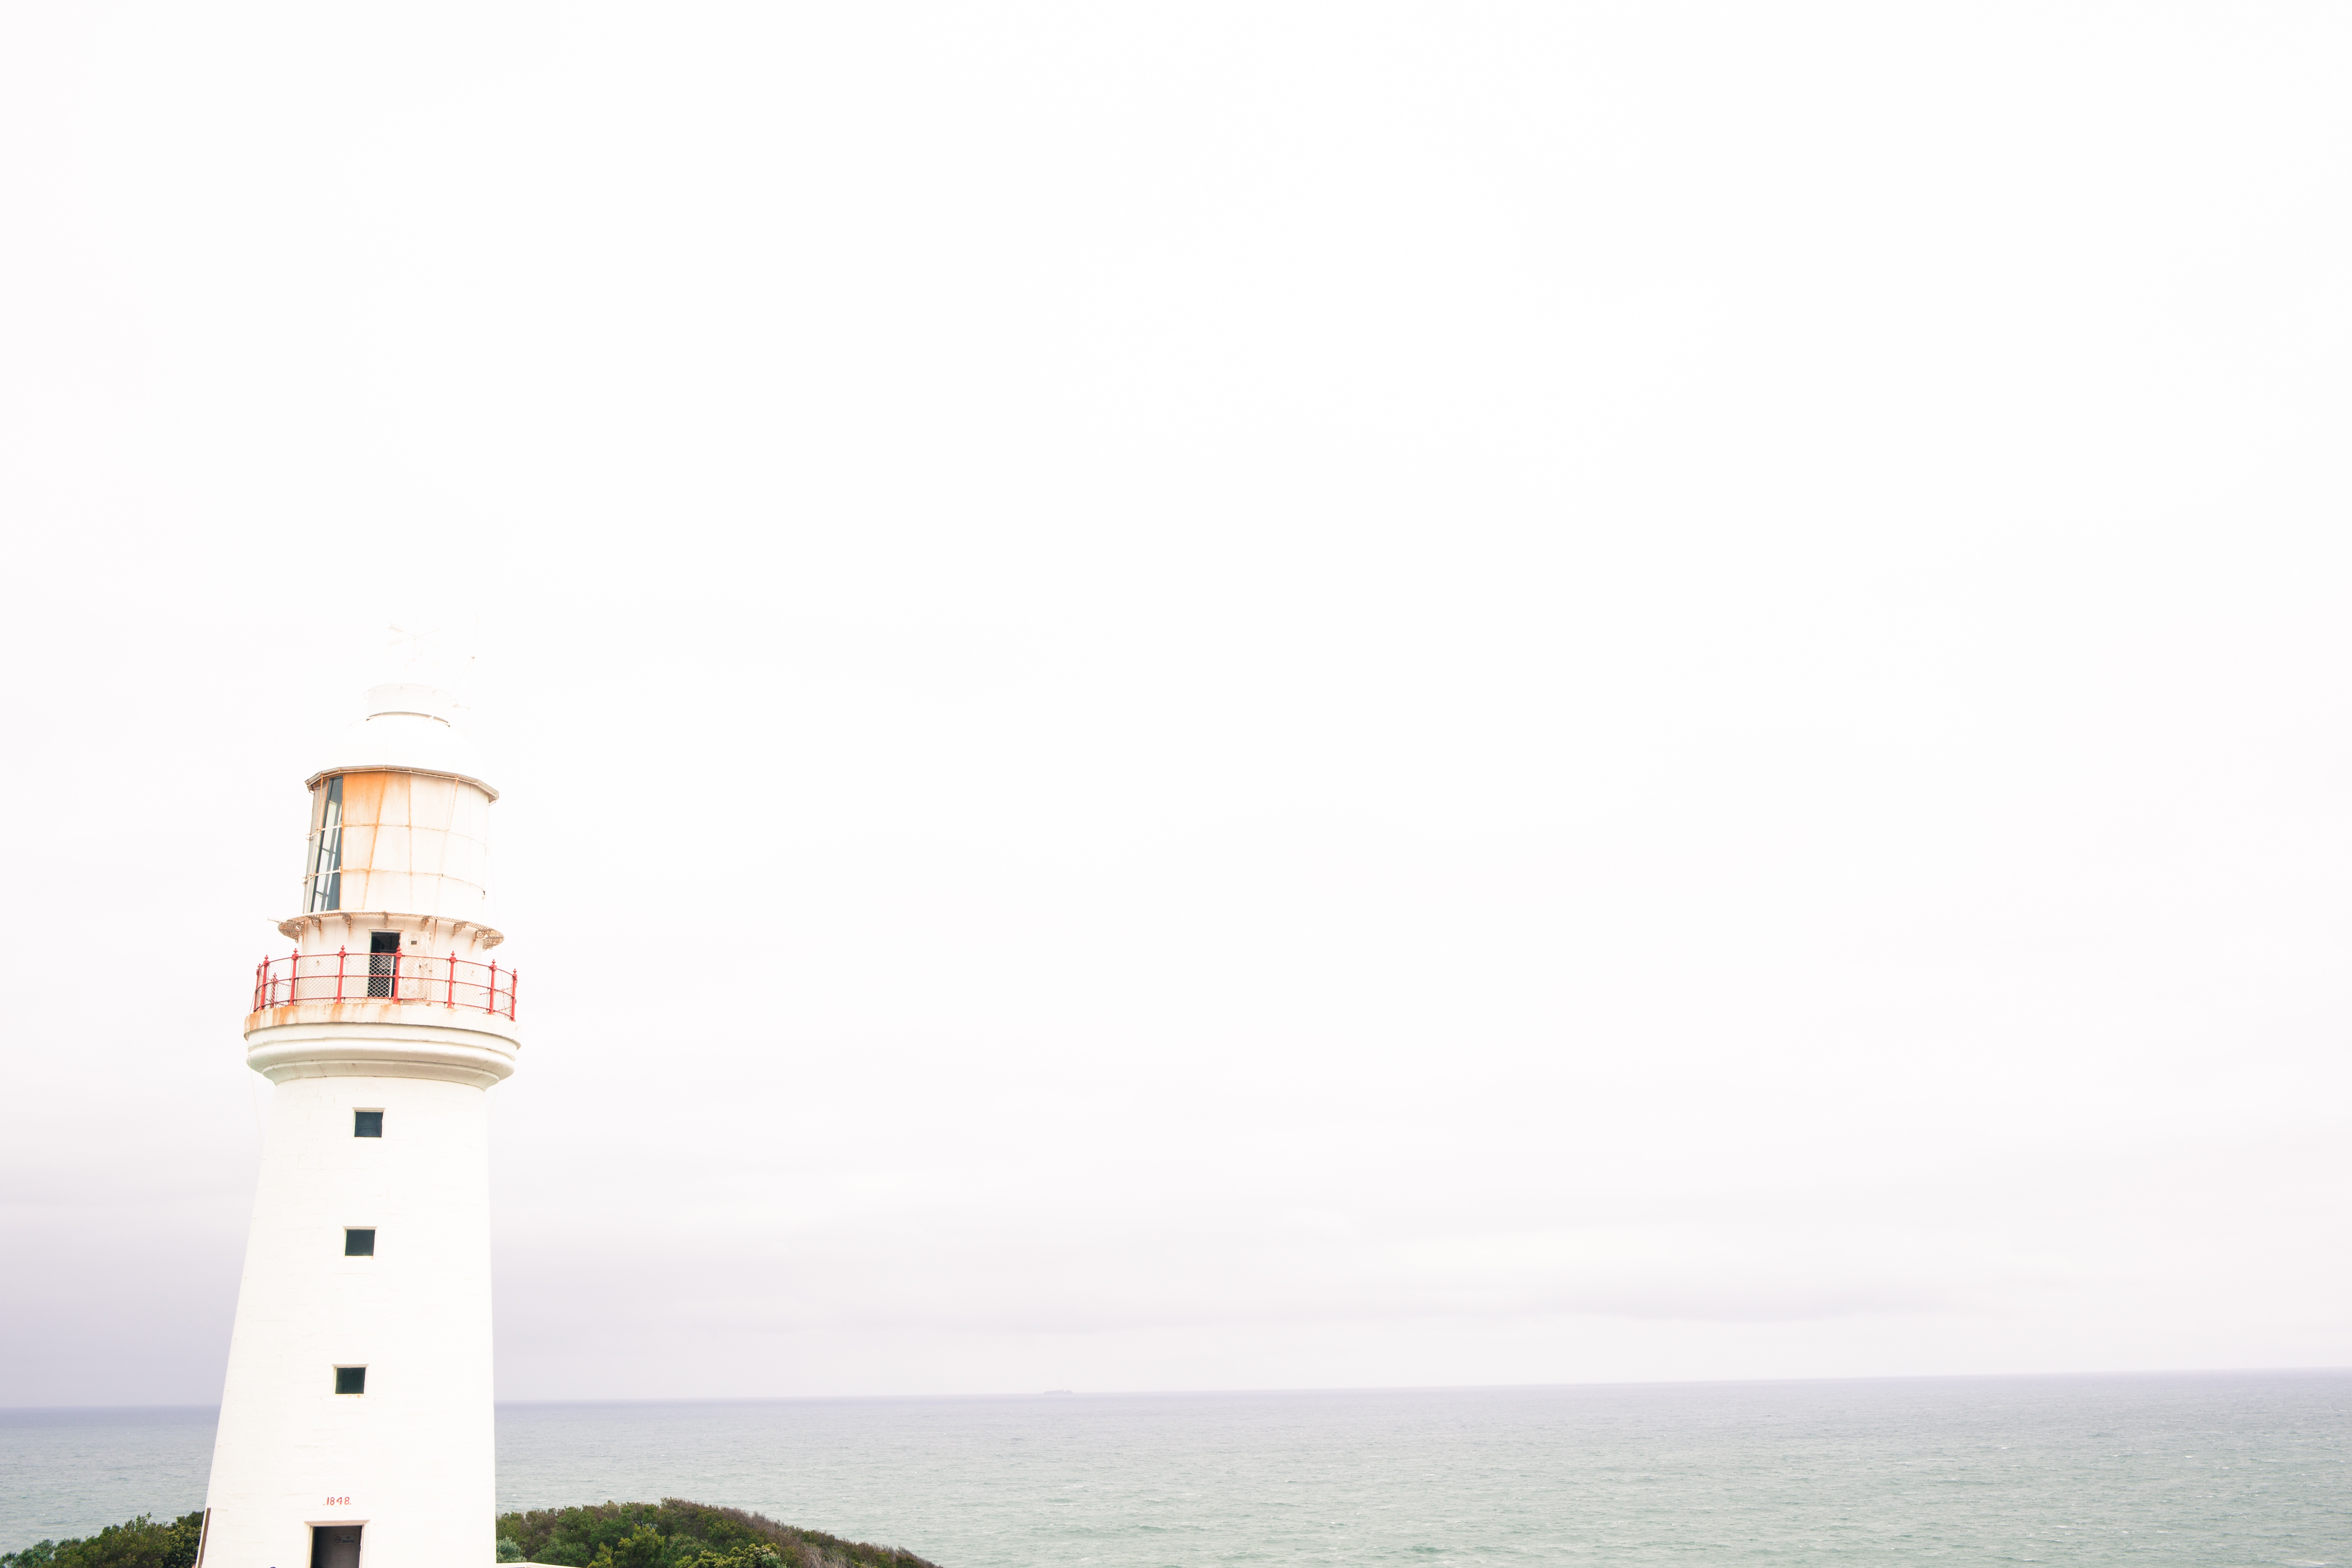
lighthouse, tower